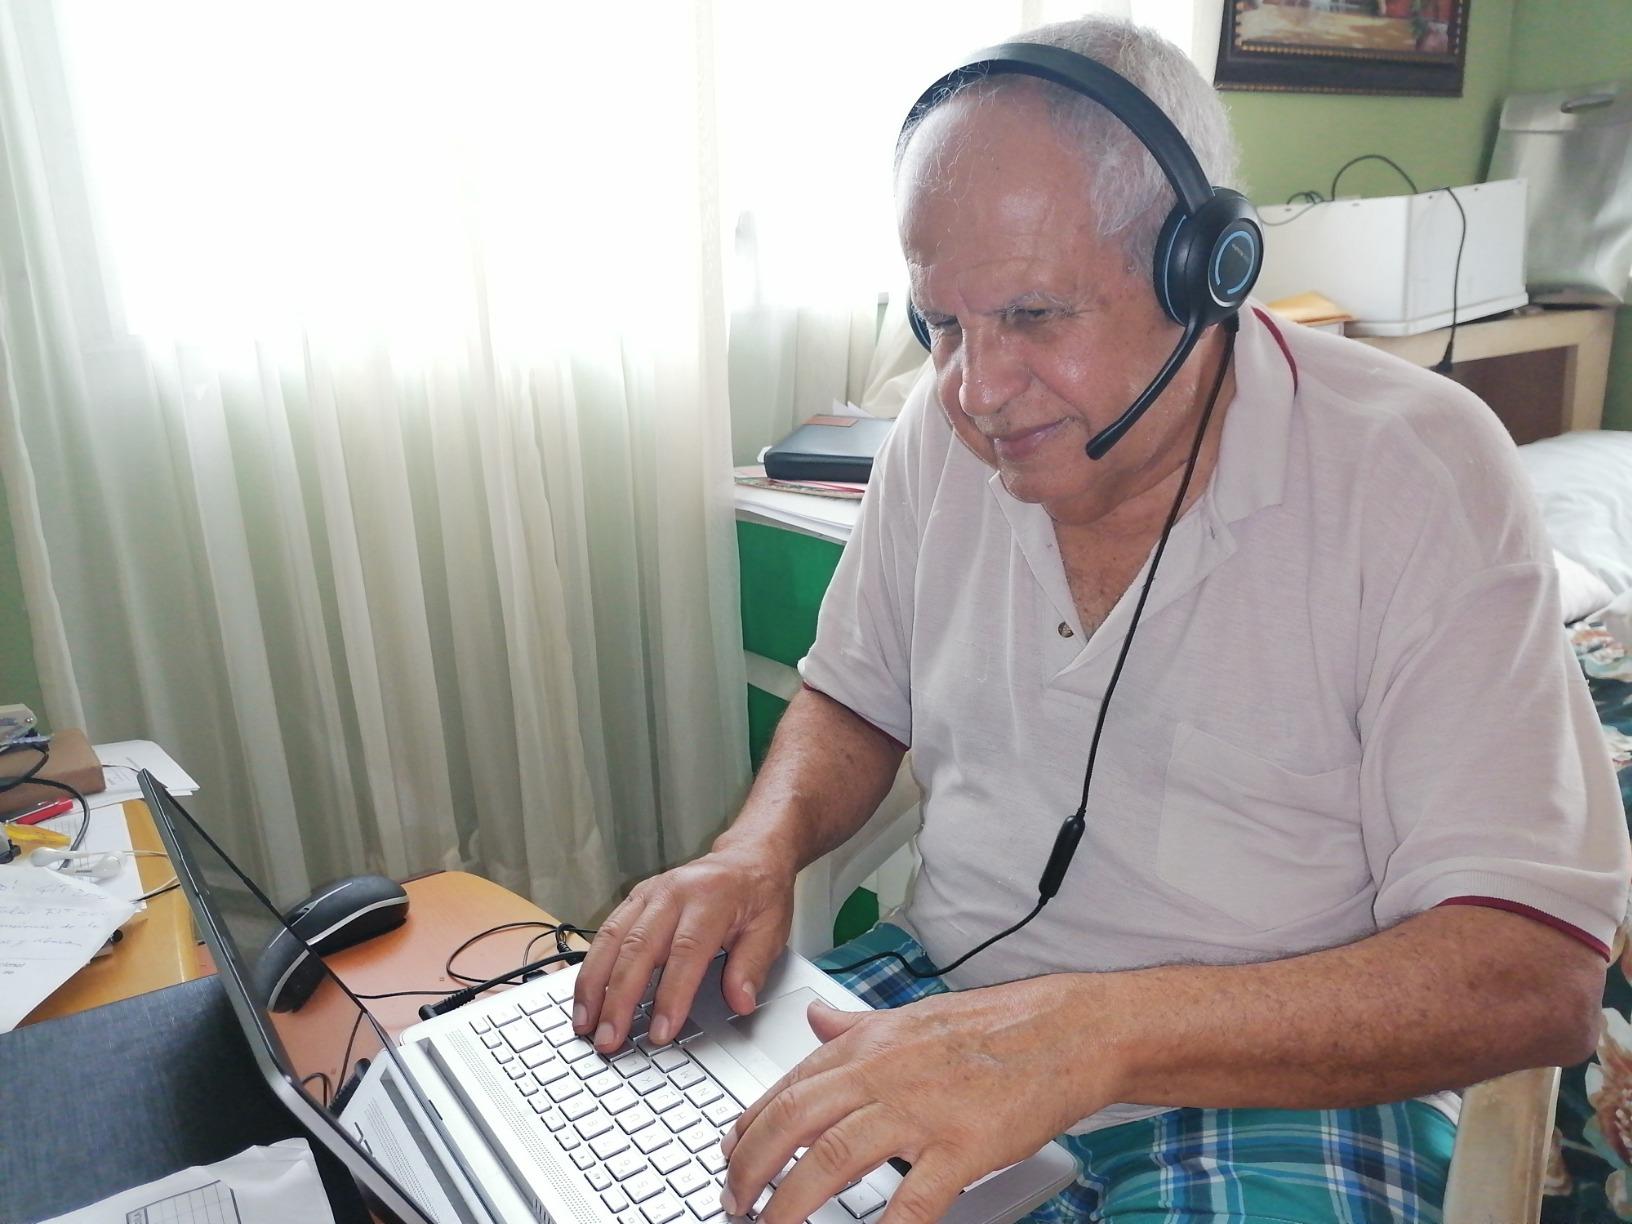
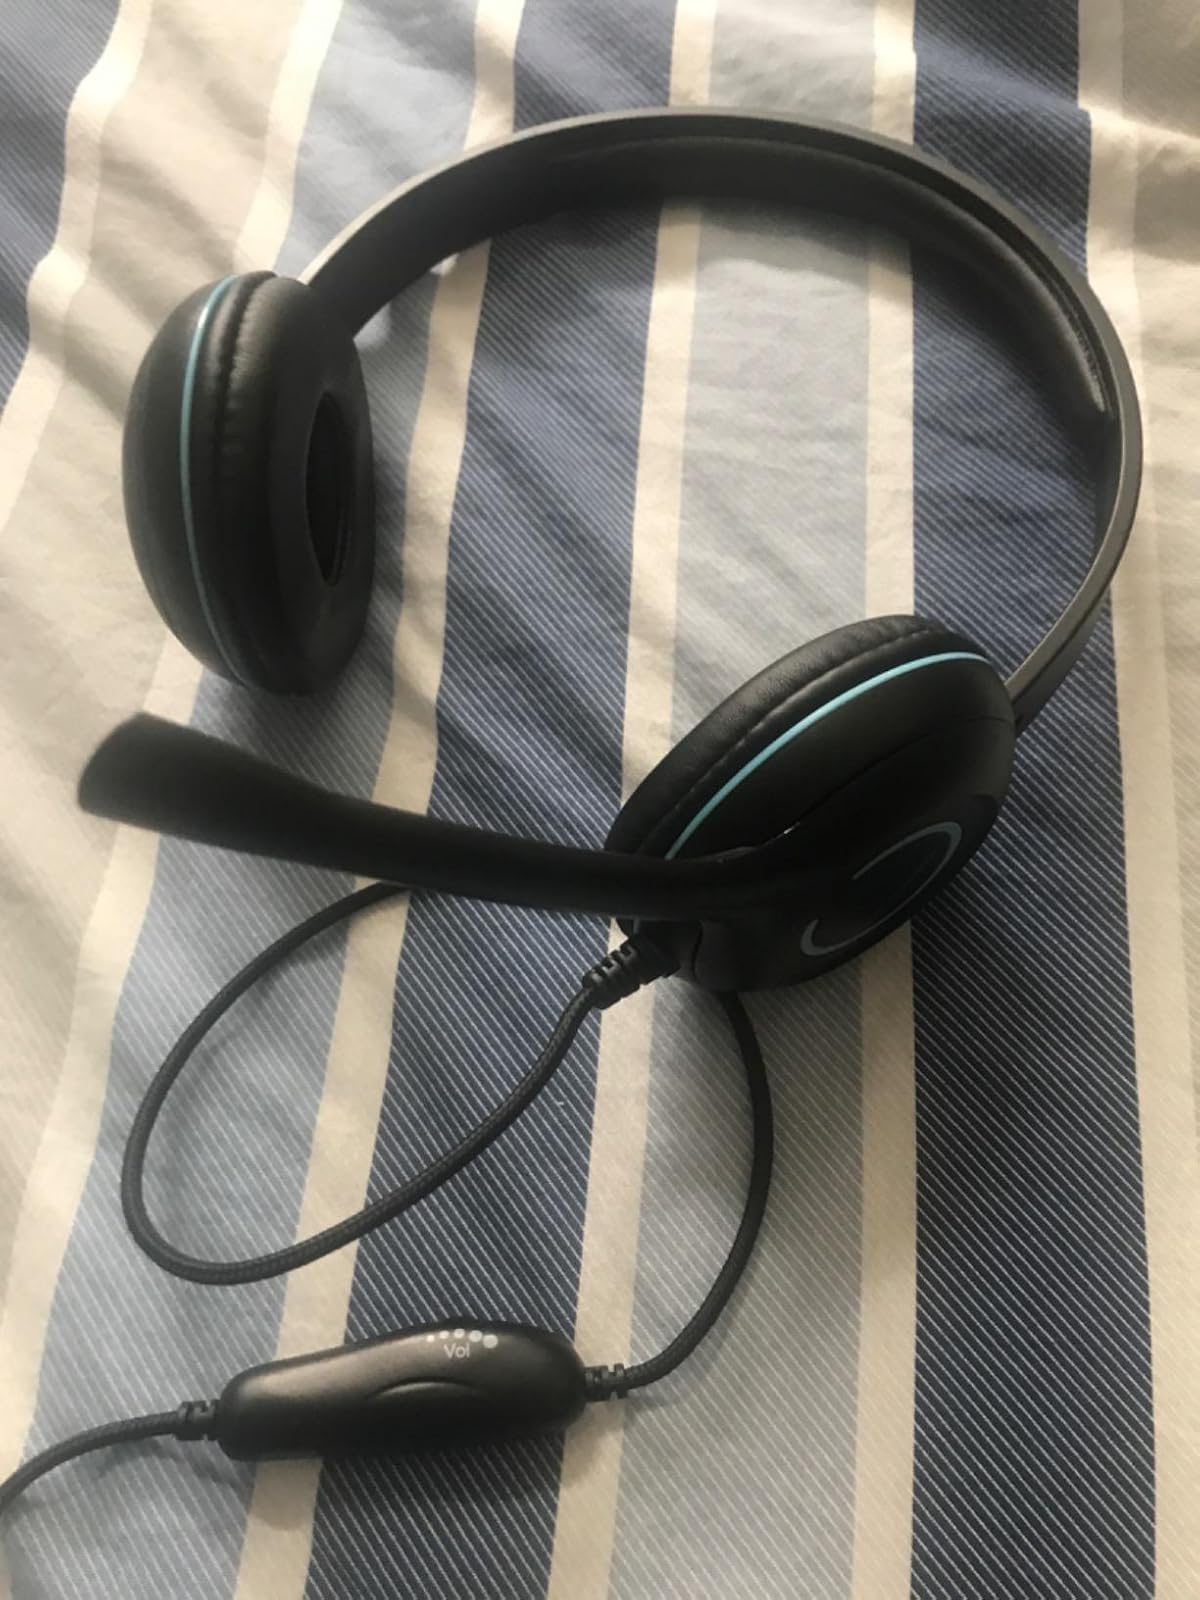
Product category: headphones
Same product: yes